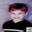
Label: boy